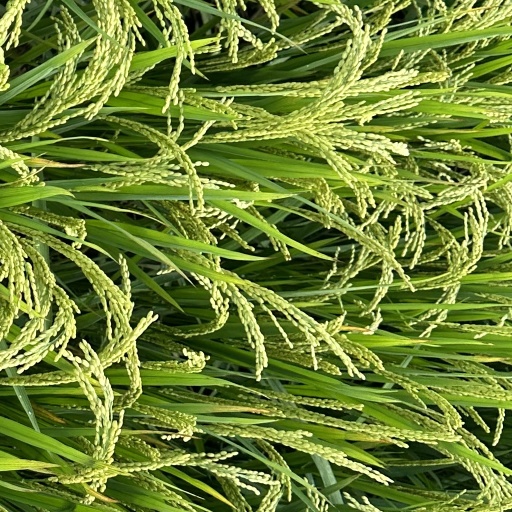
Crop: rice